Ernest Radlov

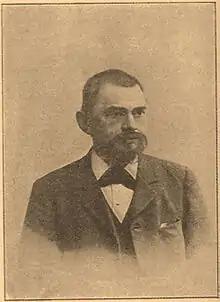
Brockhaus and Efron Encyclopedic Dictionary

Ernest Leopoldovich Radlov or Ernst Radlow (1854–1928) was a Russian neo-Kantian philosopher and historian of philosophy of German origin. Co-founder of the St. Petersburg Philosophical Society, director of the Public Library in Petrograd (1918–1924).